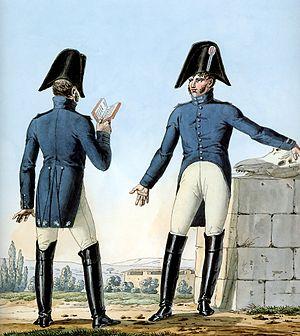
Les aspects économiques et logistiques des guerres napoléoniennes décrivent l'ensemble des facteurs économiques qui concoururent à la gestion matérielle — politique économique, production, etc. — et financière — financement des dépenses de guerre, etc. — des guerres menées sous le Consulat et le Premier Empire et par conséquent les causes et conséquences économiques de ces conflits. Ils couvrent également la gestion des ressources industrielles en vue de la production des armes et équipements militaires et l'organisation de celle-ci ou encore la logistique militaire et l'intendance militaire en vue de l'approvisionnement des armées en campagne.